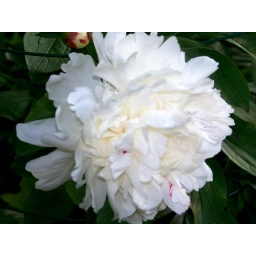
Giant white peony flower in my backyard.